Isaias Afwerki

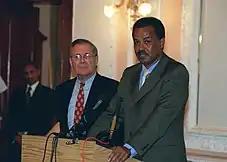
President Isaias with U.S. Secretary of Defense Donald Rumsfeld, December 2002

In his first few years Isaias was hailed as a new type of African president with then-US President Bill Clinton referring to him as a "renaissance African leader". However, in 1997, a new constitution was drawn up, but never enacted, and elections were cancelled. In an April 2000 speech at Princeton University, Isaias said that "constitutionality, political pluralism and free and fair elections are naturally the best institutional tools" for achieving economic prosperity given the political and cultural realities of a specific country. However, a parliamentary election scheduled in 2001 was later postponed indefinitely. Although police are responsible for upholding internal security and the armed forces' external security, eyewitness reports exist of the armed forces engaging with demobilizing soldiers or civilian militias to complete the hybrid tasks of both. Civil authorities sometimes involve themselves with security forces in an abuse of power.